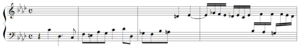
Anton Reicha - sujet de la fugue n°11 des 36 fugues, op.36
Les Trente-six fugues constituent un recueil de pièces pour piano-forte composées par Antoine Reicha, de 1797 à 1803, et publiées à Vienne en 1805. Elles présentent un « nouveau système » pour la composition des fugues. L'ensemble porte parfois le numéro d'op.36 dans le catalogue des œuvres du compositeur tchèque.